Mike Pondsmith

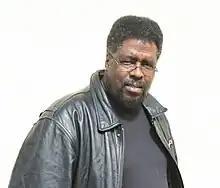
Pondsmith in 2012

On May 30, 2012, it was confirmed that Pondsmith was working with CD Projekt Red on a video game set in the "Cyberpunk" universe. On October 18, 2012, the game's name and settings were revealed to be "Cyberpunk 2077". Immediately afterwards, Brian Crecente was able to confirm with the game's creators that Pondsmith was also working on a new edition of "Cyberpunk" pen and paper RPG game that would evolve the genre. In the interview for GameSpot, CD Projekt's Marcin Iwiński divulged that Pondsmith's involvement in the video game development mostly focuses on the game world aspect and mechanics, and his input, though constant, does not happen on a daily basis due to the distance between the parties. Video game creators as well as Mike Pondsmith and other RTG designers will contribute on the newly formed cyberpunk.net blog.